Adam's Bridge

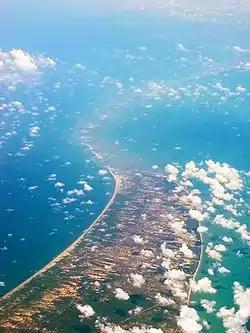
From the air, looking west

Adam's Bridge, also known as Rama's Bridge or Rama Setu, is a chain of natural limestone shoals between Pamban Island, also known as Rameswaram Island, off the southeastern coast of Tamil Nadu, India, and Mannar Island, off the northwestern coast of Sri Lanka. Geological evidence suggests that the bridge was formerly a land connection between India and Sri Lanka.